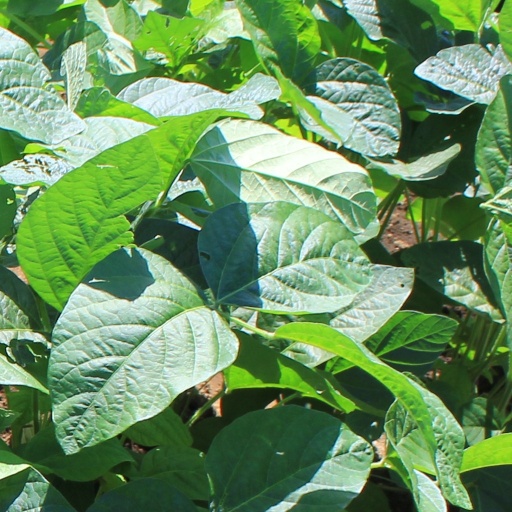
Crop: soybean